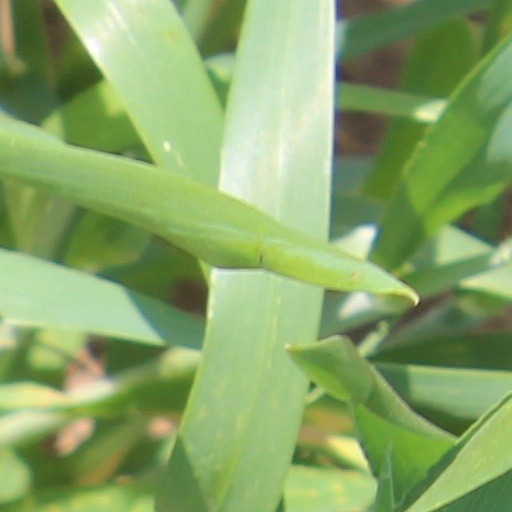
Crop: wheat